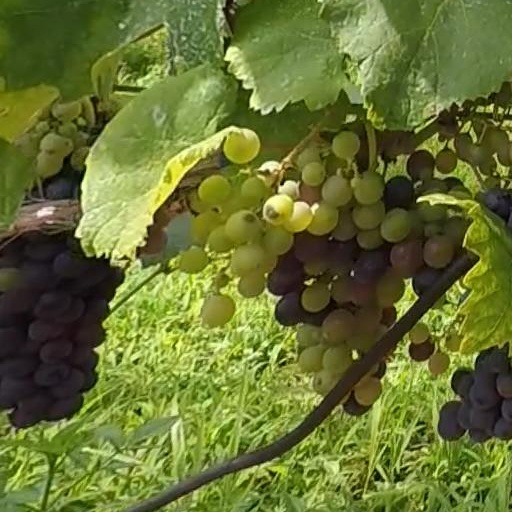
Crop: grape